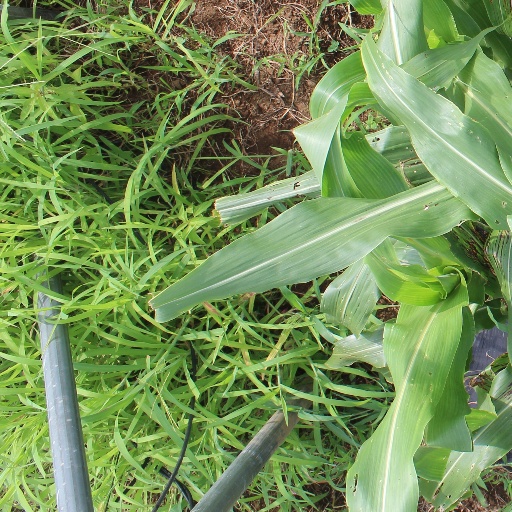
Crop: sorghum